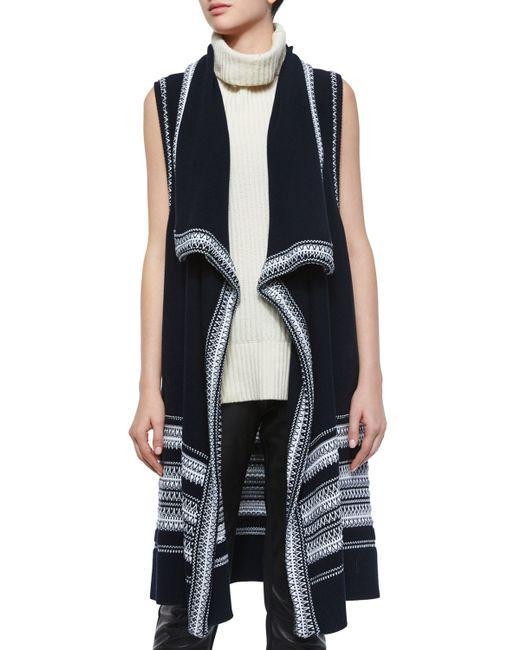
Vince STRUKTURIERTE DRAPIERTE VORDERWESTE Neiman Marcus